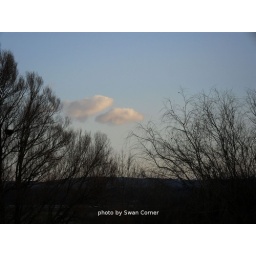
Trees silhouetted against blue sky